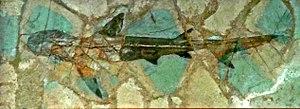
Alopiopsis est un genre éteint de requins de la famille des carcharhinidés. Il a vécu de -48,6 à -40,4 millions d’années, lors de l’Éocène.